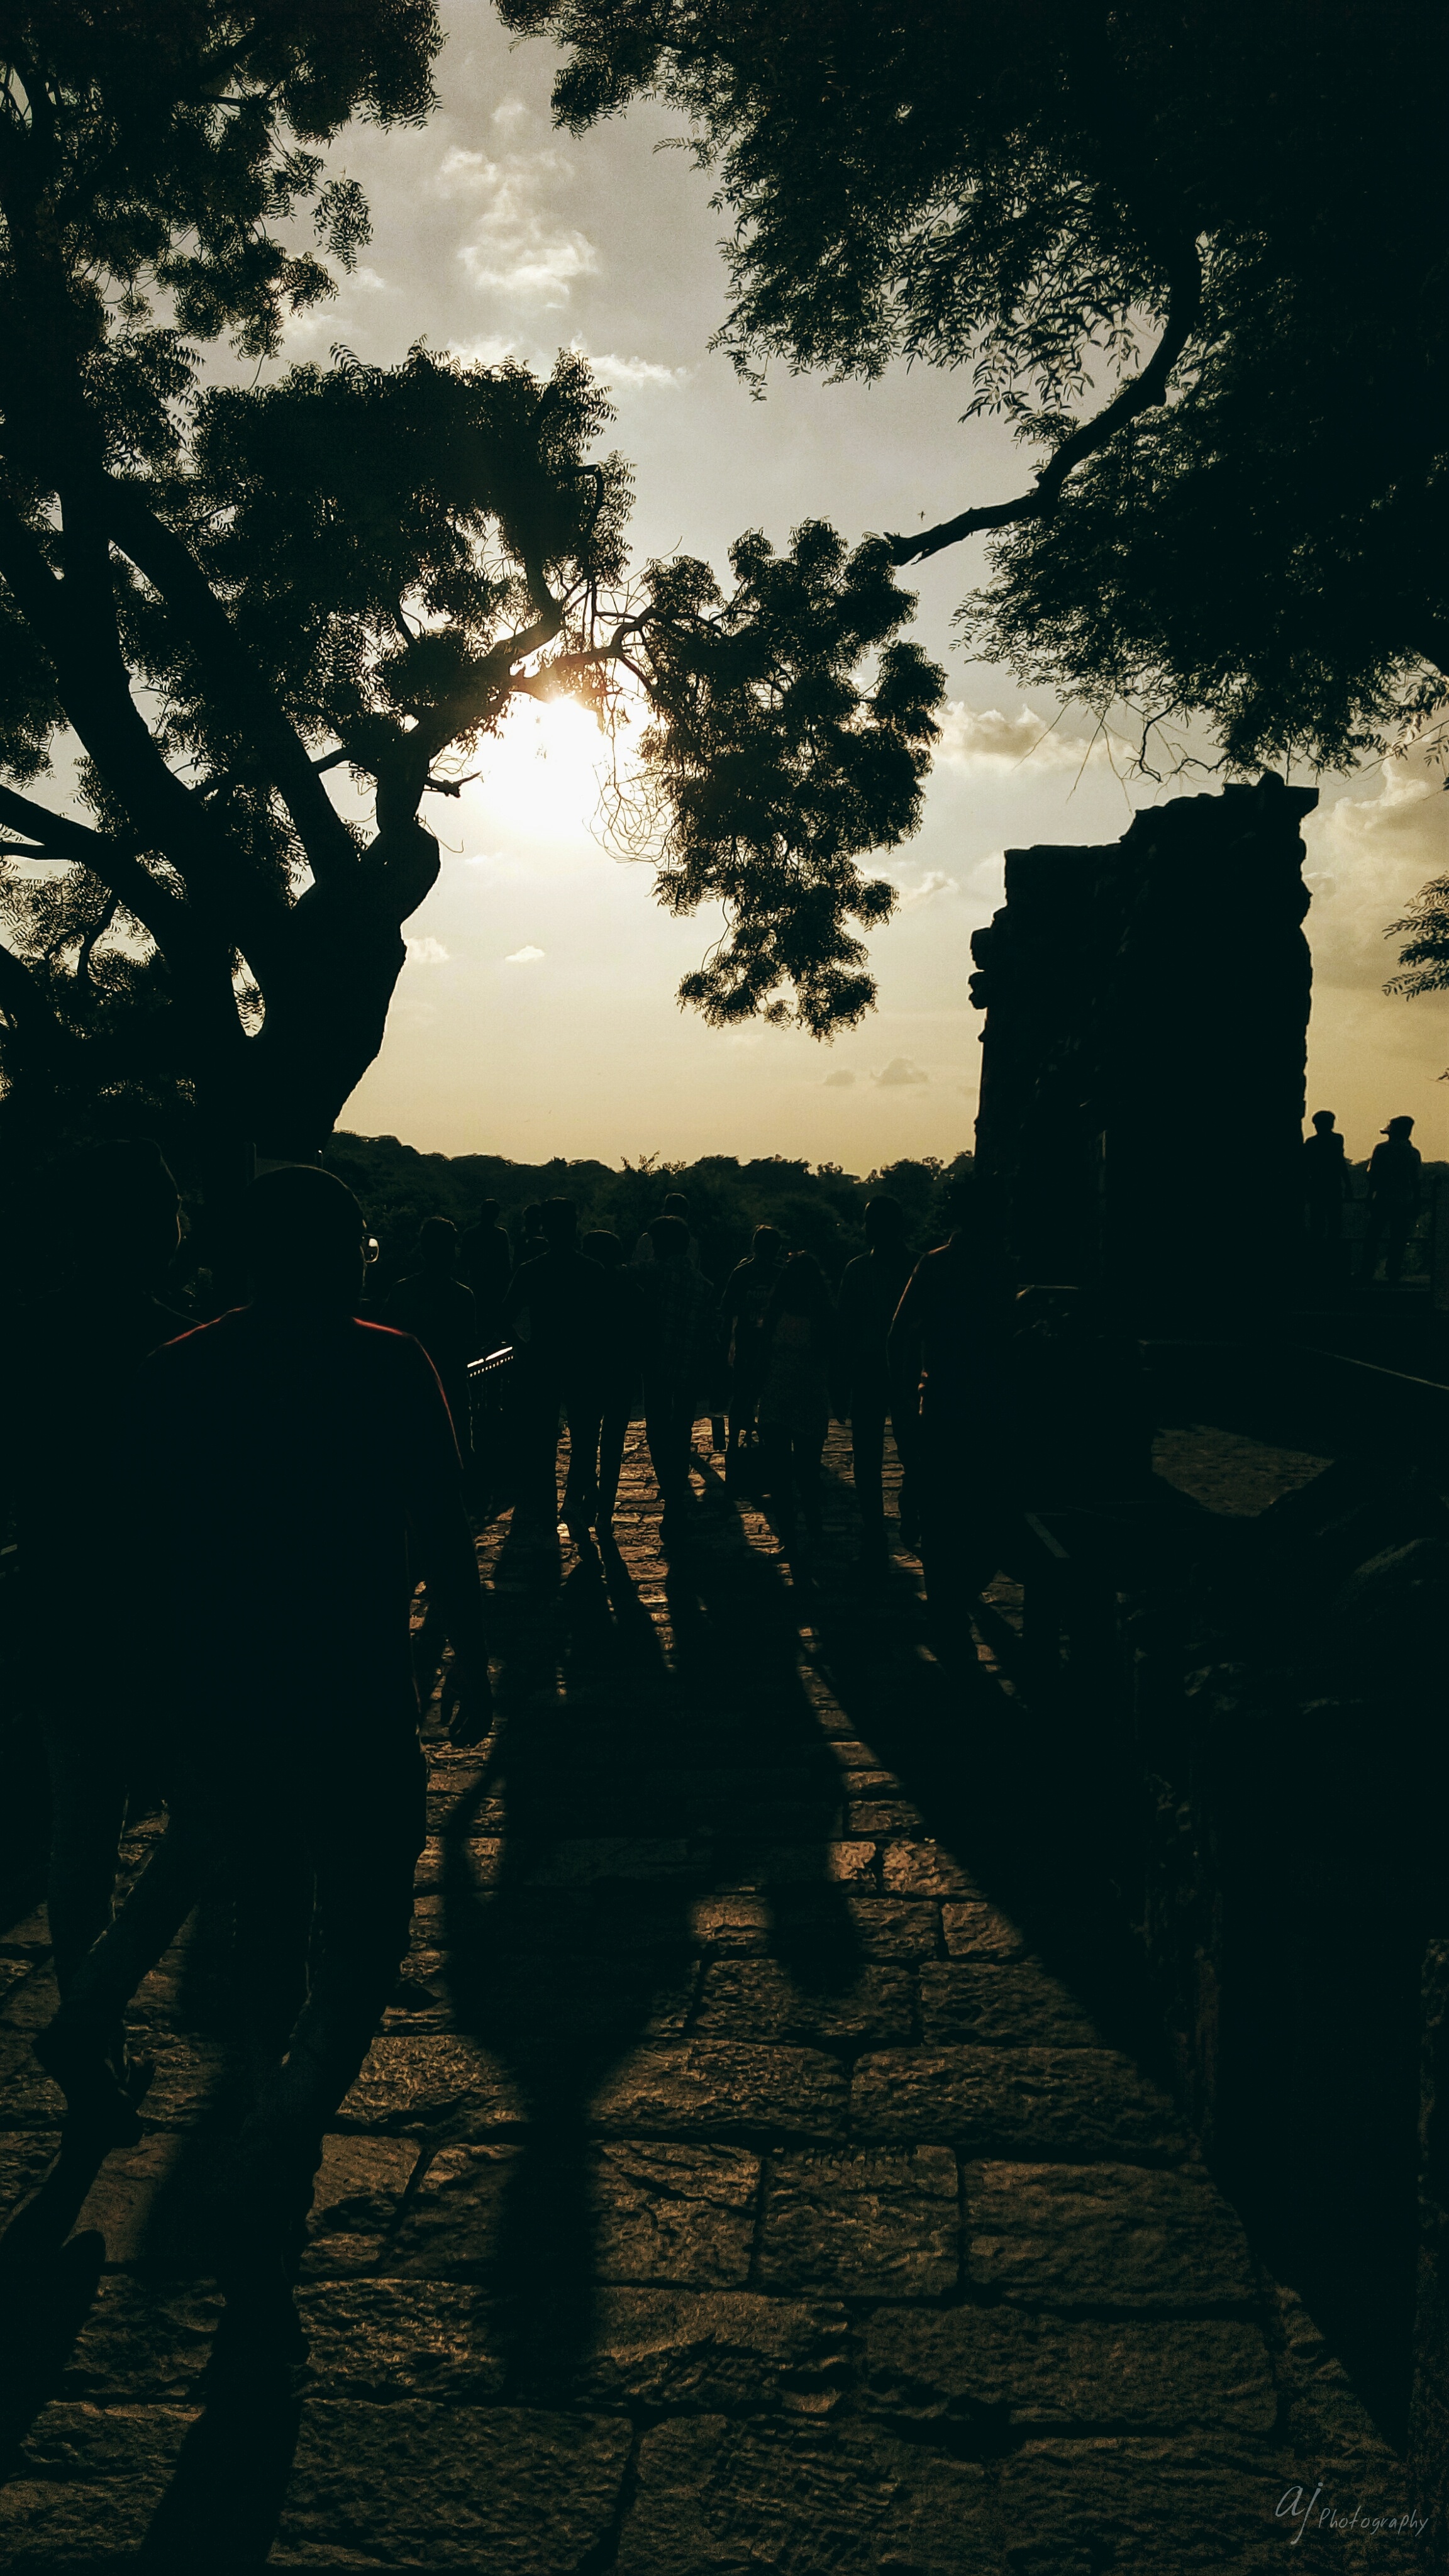
tree, nature, silhouette, light, cloud, sky, sun, sunset, night, sunlight, morning, dawn, atmosphere, dusk, evening, reflection, shadow, darkness, atmospheric phenomenon, woody plant